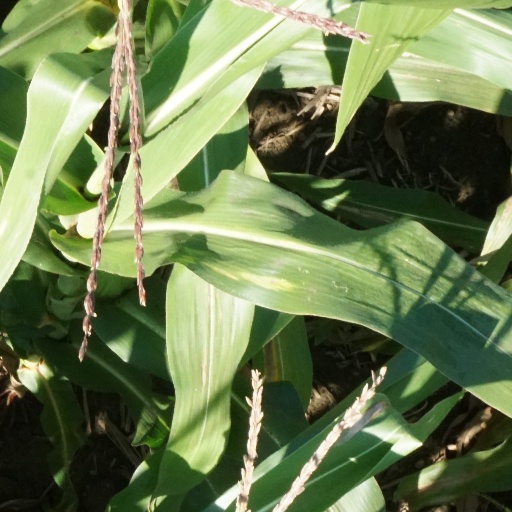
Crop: maize; corn